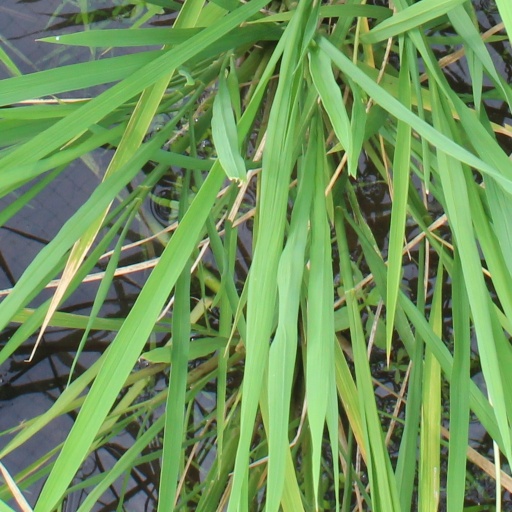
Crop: rice